United States Capitol

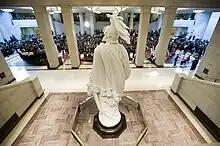
The opening ceremony of the Capitol Visitor Center with a plaster cast model of the "Statue of Freedom" in the foreground in December 2008

The National Statuary Hall is a chamber in the United States Capitol devoted to sculptures of prominent Americans. The hall, also known as the Old Hall of the House, is a large, two-story, semicircular room with a second story gallery along the curved perimeter. It is located immediately south of the Rotunda. It was the meeting place of the U.S. House of Representatives for nearly 50 years (1807–1857). After a few years of disuse, in 1864, it was repurposed as a statuary hall.